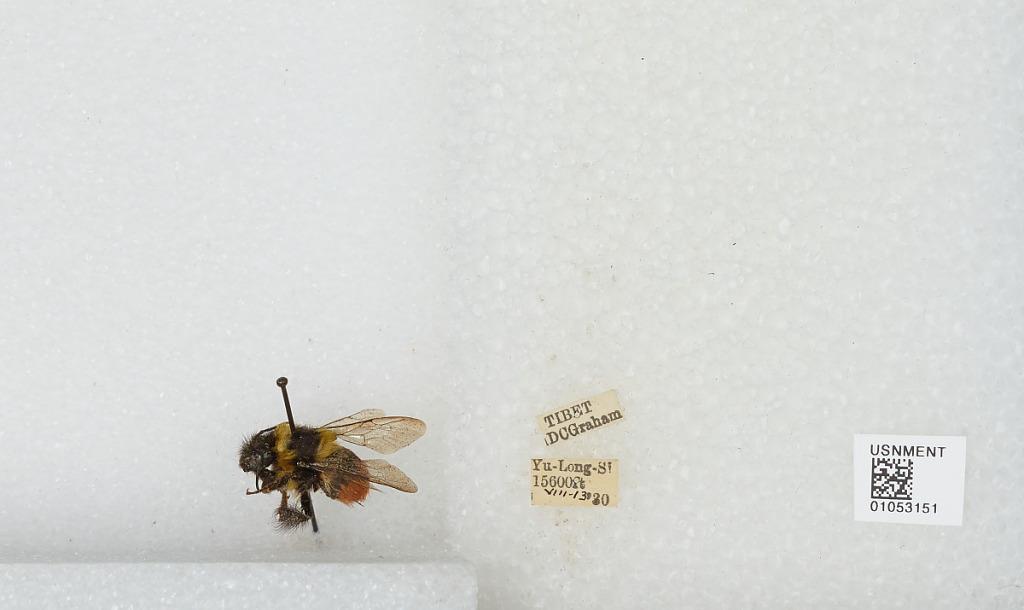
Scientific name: Bombus sp.
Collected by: D. Graham
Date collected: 1930-8-13
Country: China
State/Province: Tibet Autonomous Region
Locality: Yu Long Si